Alonzo King

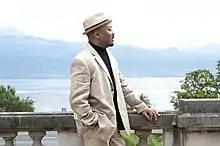
Alonzo King

Alonzo King, born in Georgia to civil-rights activists Slater King and Valencia King Nelson, is an American dancer and choreographer based in San Francisco. King grew up in Georgia and California, and, as an adult, decided his contribution would be teaching and choreography. In 1982, having established himself as a well-respected teacher, he founded Alonzo King LINES Ballet. Believing that everyone has the potential to grow through dance, seven years later he opened what was then known as the San Francisco Dance Center, offering classes for both professionals and the community.